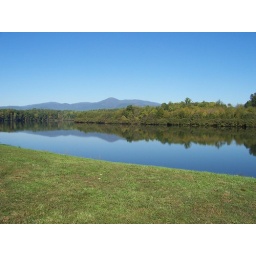
lake jo and i stopped by on the way home